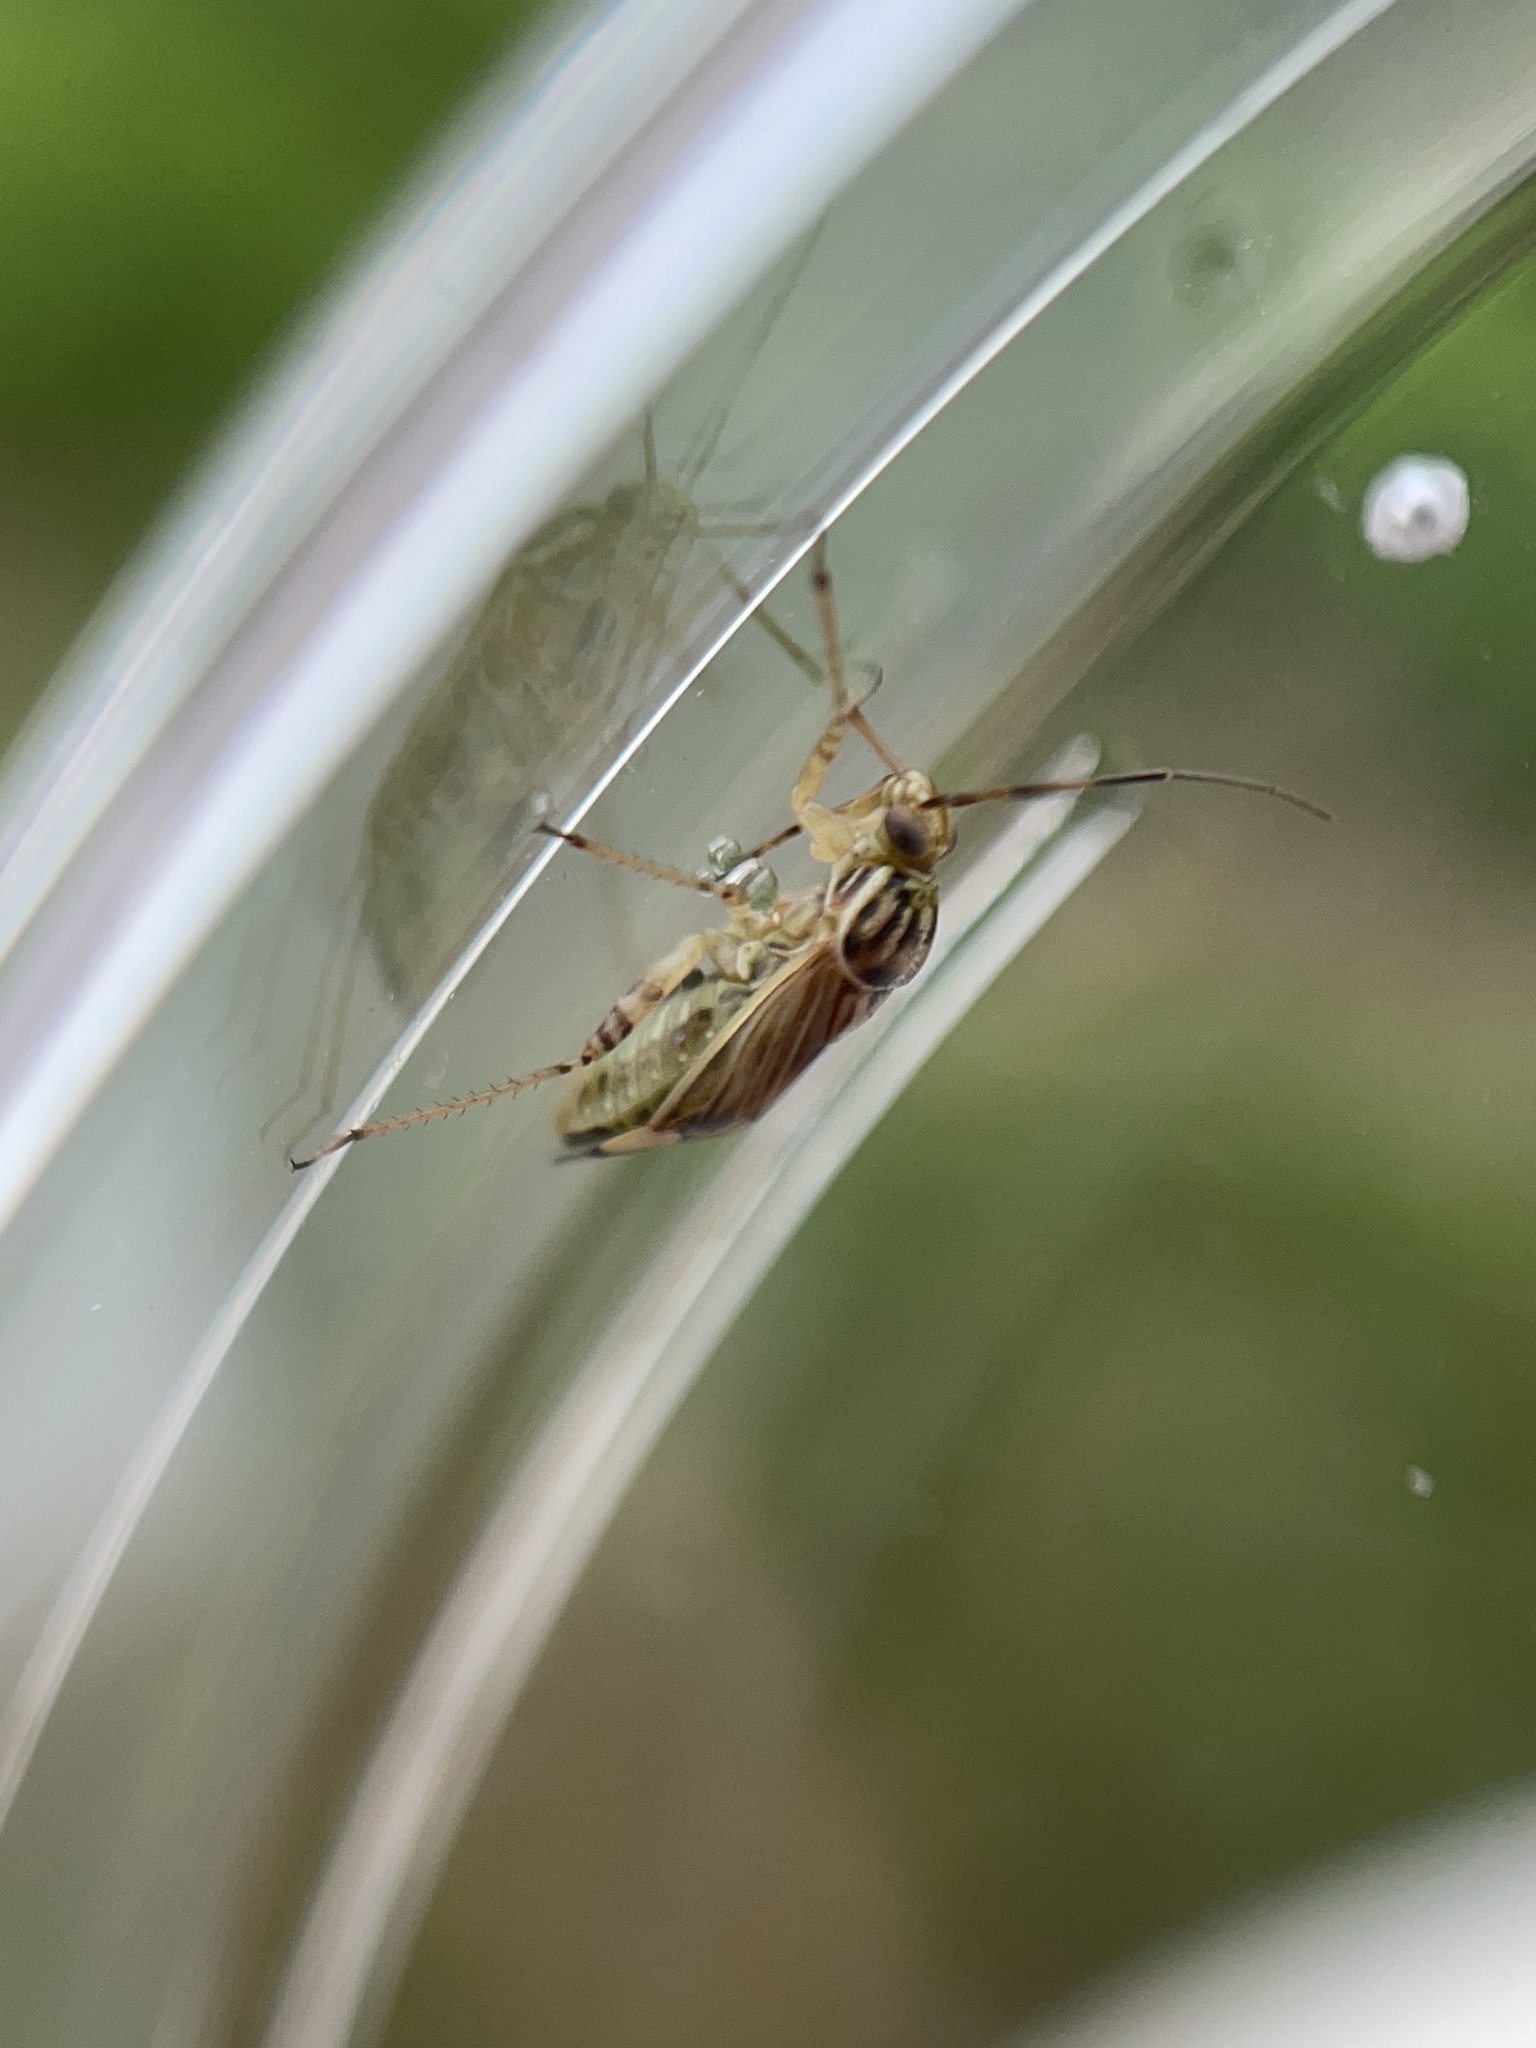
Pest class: lygus_bug